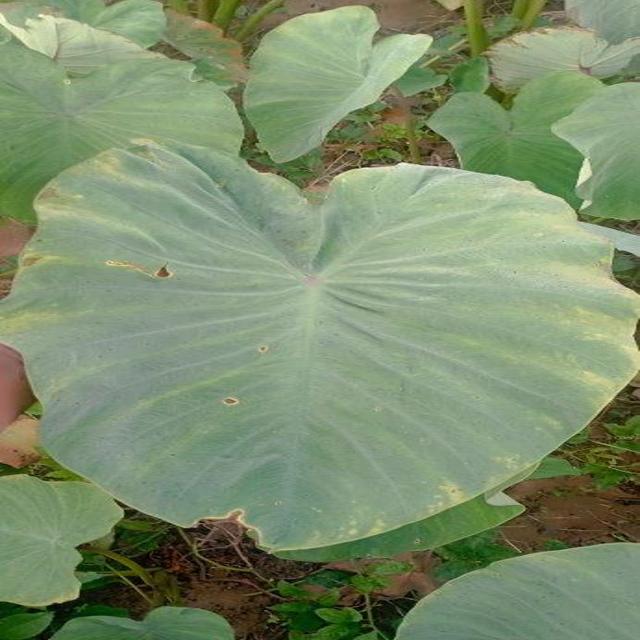
Label: Early_Blight